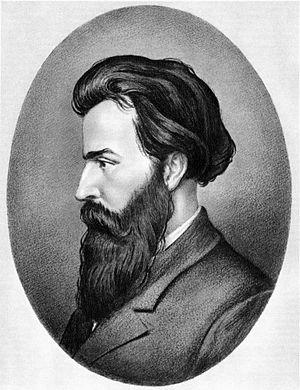
Andreï Ivanovitch Jeliabov, né le 17 août 1851 et mort exécuté par pendaison le 3 avril 1881, est un révolutionnaire russe et membre du Comité exécutif du mouvement Narodnaïa Volia.
Pervomartovtsi, est le nom attribué au groupe de conjurés révolutionnaires du mouvement Narodnaïa Volia qui assassinèrent le 1ᵉʳ mars 1881 l'empereur Alexandre II de Russie.